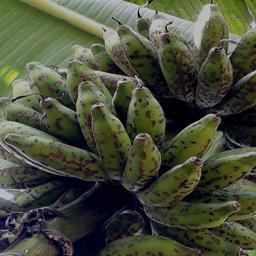
Label: BANANA FRUIT- SCARRING BEETLE